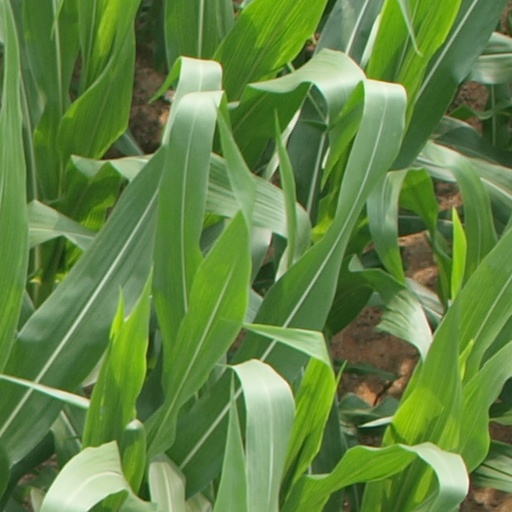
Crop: maize; corn